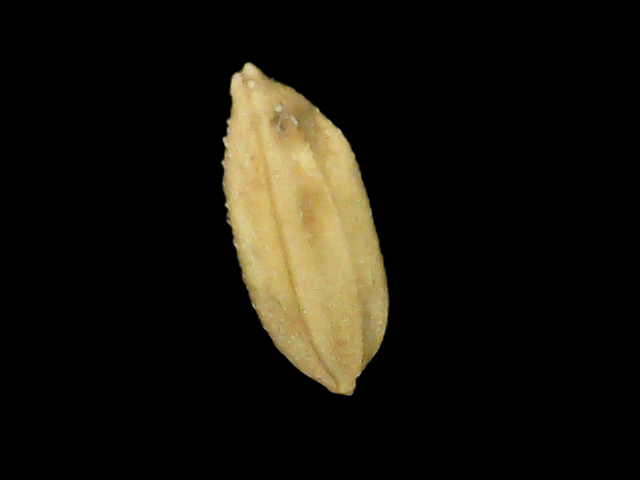
Rice variety: Binadhan10